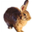
Label: rabbit